Mary Adele France

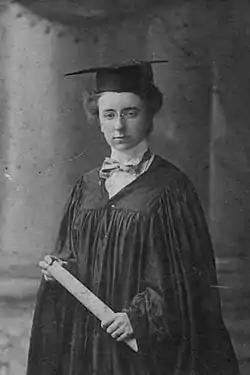
Mary Adele France, 1905

Mary Adele France, also known as M. Adele France (February 17, 1880 in Chestertown, Maryland – September 16, 1954 in Catonsville, Maryland), was the first president of St. Mary's Female Seminary Junior College, which is now a coeducational, four-year public honors college, known as St. Mary's College of Maryland. She is credited with expanding St. Mary's Female Seminary into a junior college. She was both the last principal of the seminary and the first president of the college.